Castro culture

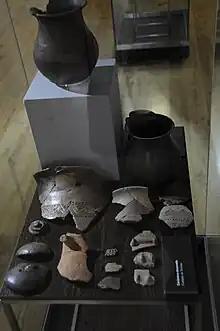
Pottery from Cividade de Terroso, Norte Region

From the 2nd century BC, specially in the south, some of the hill-forts turned into semi-urban fortified towns, oppida; their remains are locally known as or "cidades", cities, with populations of some few thousand inhabitants, such as Cividade de Bagunte (50 ha), Briteiros (24 ha), Sanfins (15 ha), San Cibrao de Lás (20 ha), or Santa Tegra (15 ha); some of them were even larger than the cities, Bracara Augusti and Lucus Augusti, that Rome established a century later.